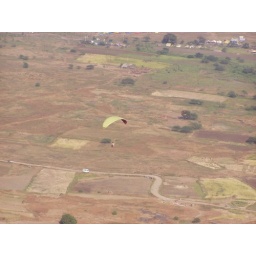
goutam in air..........the landing point is near the small white bus